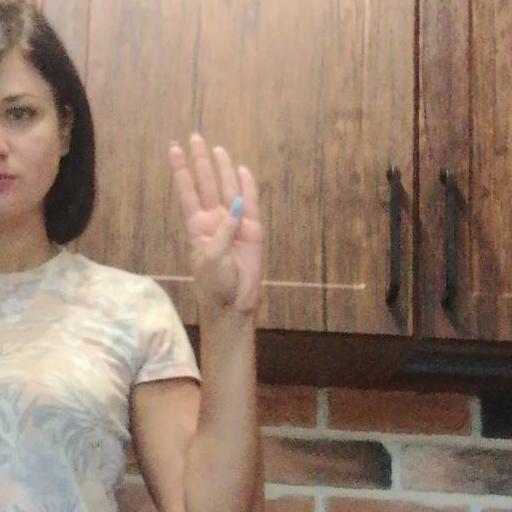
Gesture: four